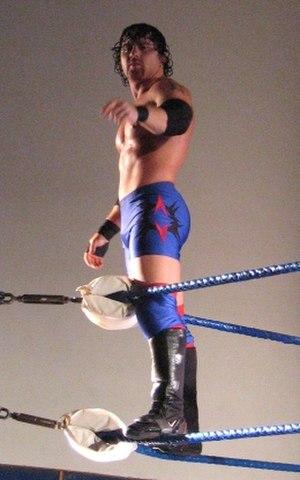
Peter Williams, est un catcheur canadien qui est connu pour son travail à la Total Nonstop Action Wrestling et sur le circuit indépendant nord américain sous le nom de Petey Williams. Au cours de sa carrière il a notamment été à deux reprises champion de la division X de la TNA et a été membre de trois des clans de la TNA : la Team Canada, Planet Jarrett et Front Line.